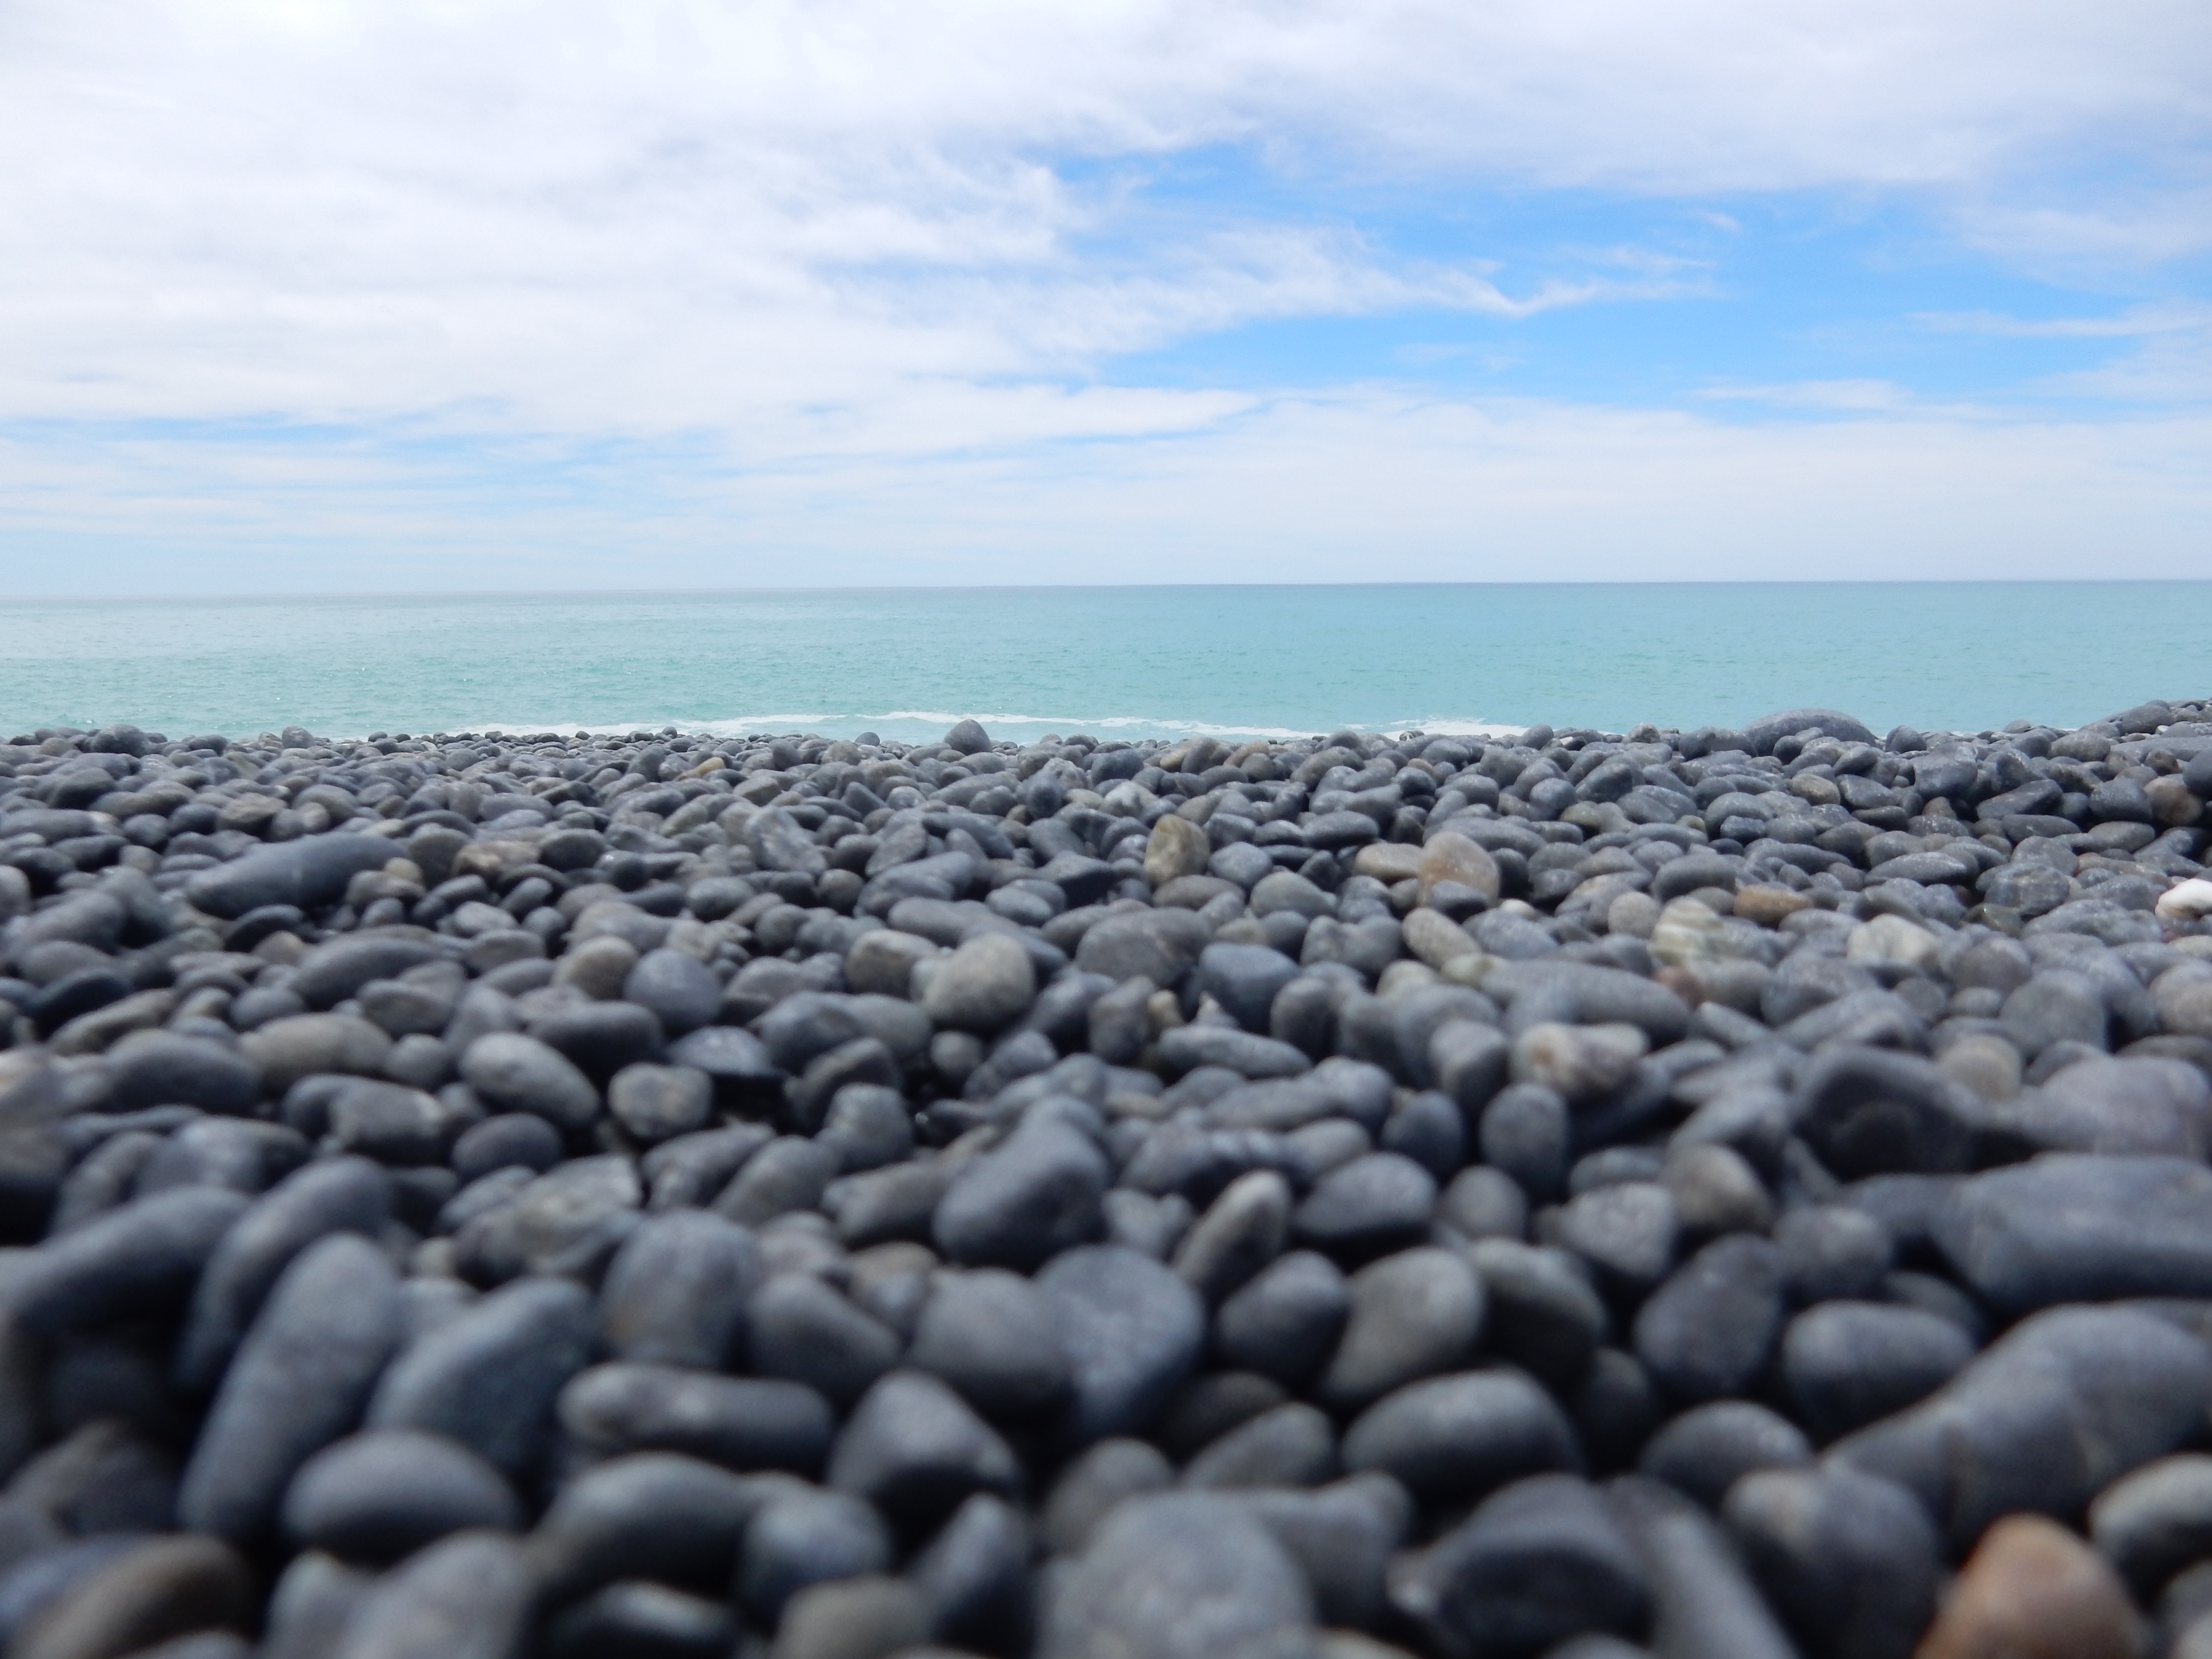
beach, sea, coast, sand, rock, ocean, horizon, shore, wave, pebble, material, breakwater, mudflat, wind wave